Jon Cryer

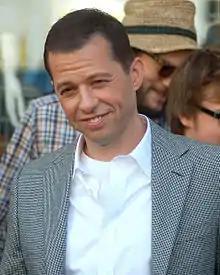
Cryer in 2011

Jonathan Niven Cryer (born April 16, 1965) is an American actor. Born into a show business family, he made his film debut with a lead role in "No Small Affair" (1984); his breakout role was as Duckie in the John Hughes-written film "Pretty in Pink" (1986). Cryer then had lead roles in the films "Morgan Stewart's Coming Home" (1987) and "Hiding Out" (1987), starring roles in "" (1987) and "Hot Shots!" (1991), and the lead role of Teddy Zakalokis on the CBS sitcom "The Famous Teddy Z" (1989–1990).